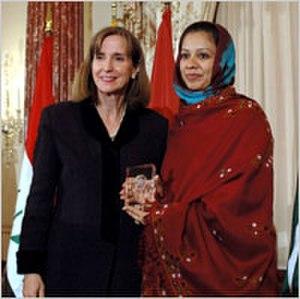
Aziza Siddiqui est une militante afghane, coordinatrice pour les droits des femmes, de l'ONG, Action Aid. Elle mène des recherches sur la situation des femmes en milieu rural en Afghanistan, les informe de leurs droit et organise des formations sur la prise de décision, malgré le fait qu'elle soit menacée pour son action.